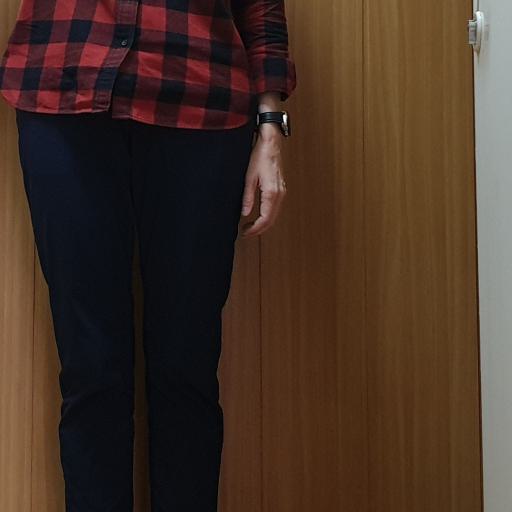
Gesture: no_gesture